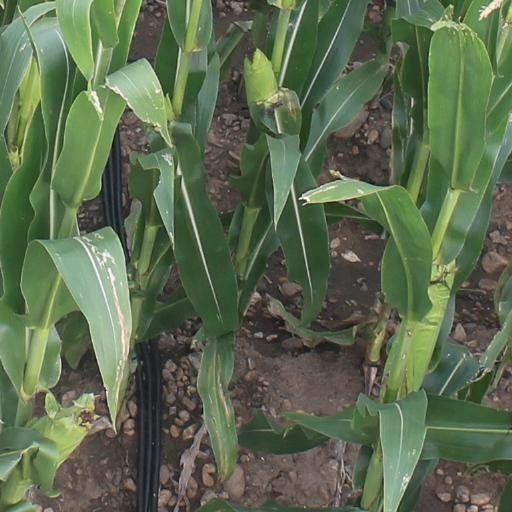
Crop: maize; corn